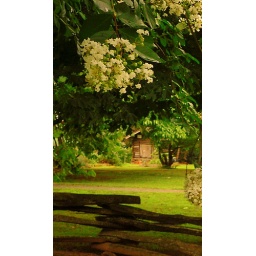
Past the trees and over the fence